Athletics at the 1904 Summer Olympics – Men's 4 miles team race

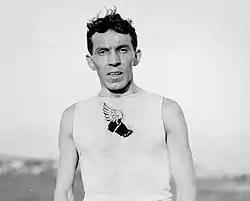
Arthur L. Newton led New York AC to the gold medal in the team event

The men's 4 miles team race was a track and field athletics event held as part of the Athletics at the 1904 Summer Olympics programme. It was the first time the event was held, though the 1900 Summer Olympics had featured a similar event in the 5000 metre team race. Two teams of five athletes each competed. The competition was held on September 3, 1904. The event was won by the New York AC team, with Arthur L. Newton finishing first individually; Chicago AA had the next three finishers (starting with Jim Lightbody in second), but Chicago also had the last two runners. New York won by 1 point.